Juan Ignacio Martínez

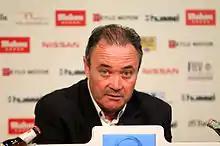
Martínez during a press conference in 2013

Juan Ignacio Martínez Jiménez (born 23 June 1964), commonly known by his initials JIM, is a Spanish football coach and former player, who played as a left back. He last managed Foolad in the Persian Gulf Pro League.